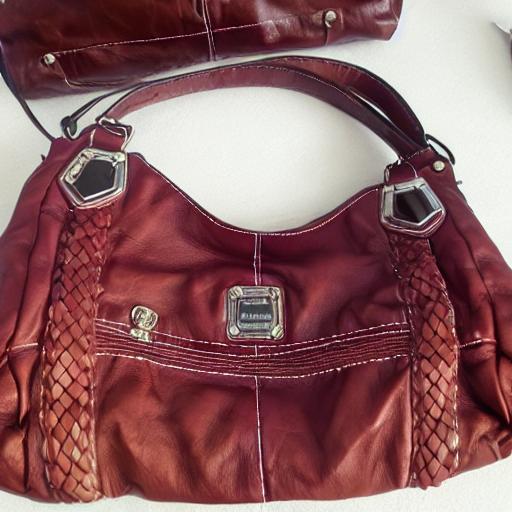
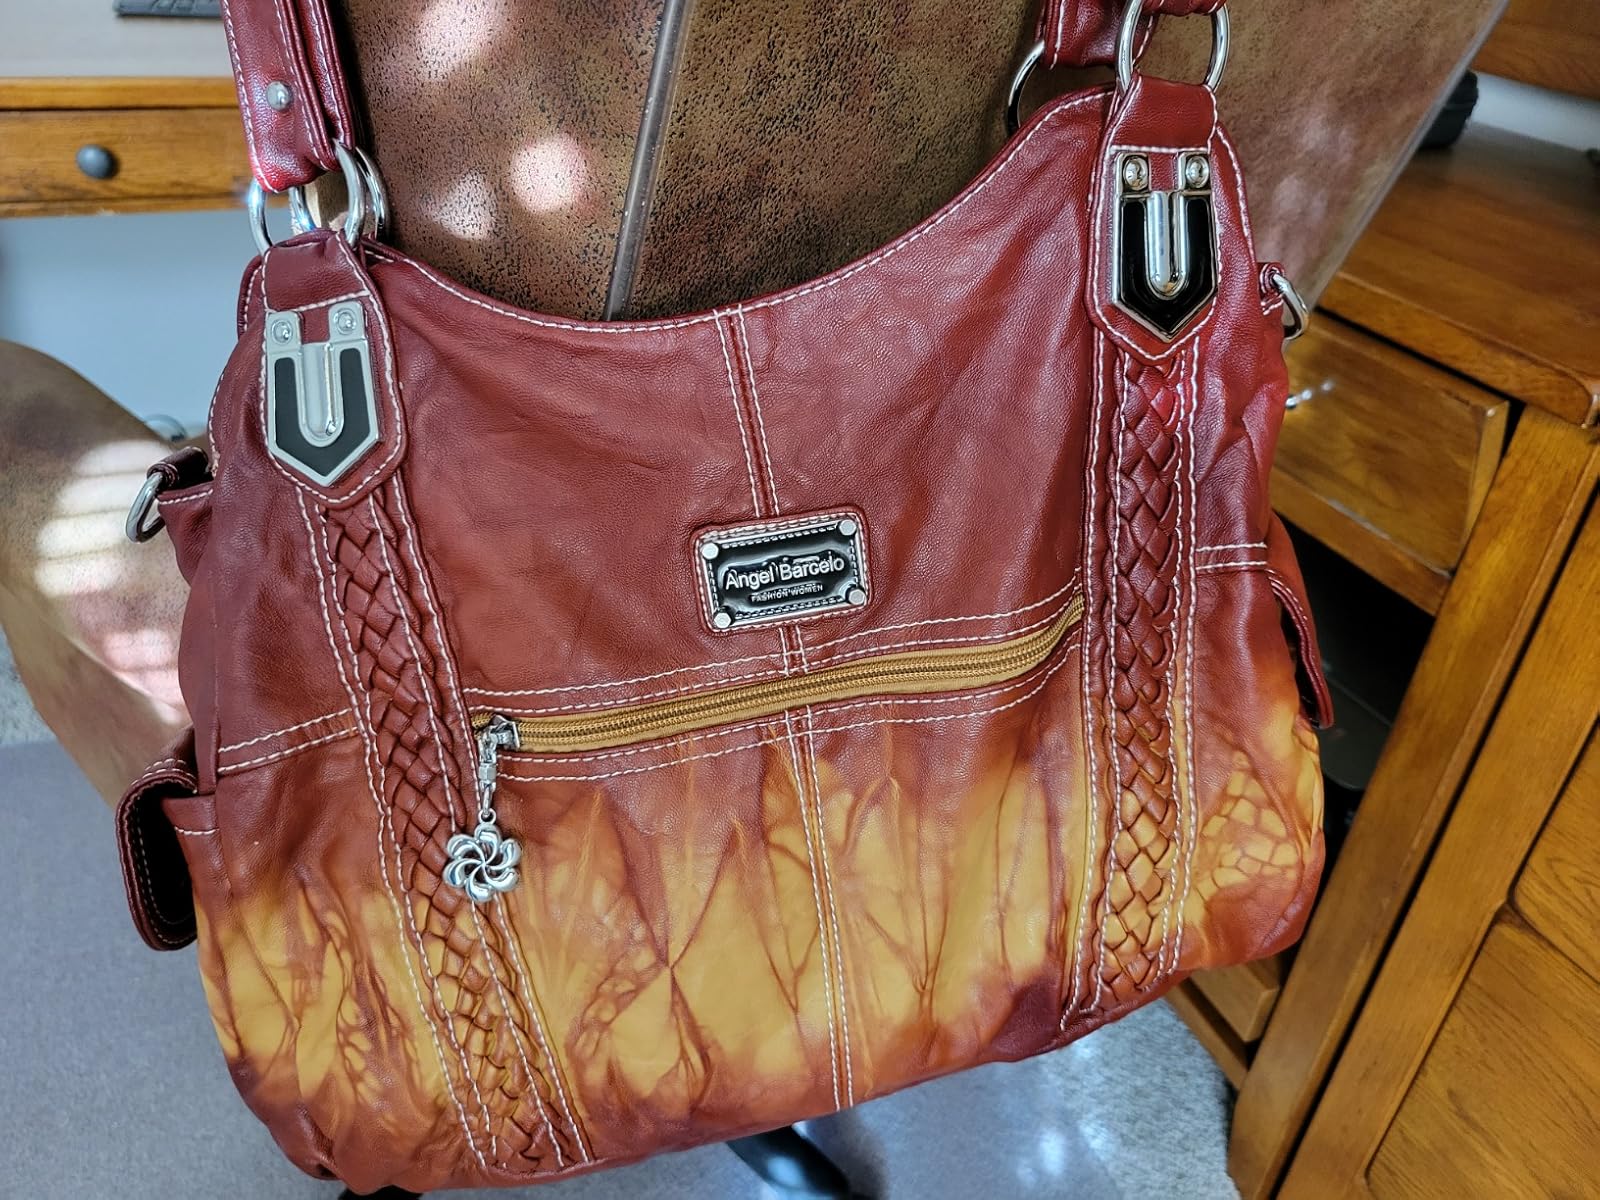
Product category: accessories_handbag
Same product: no